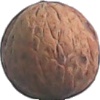
Label: walnut